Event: Nepal Earthquake
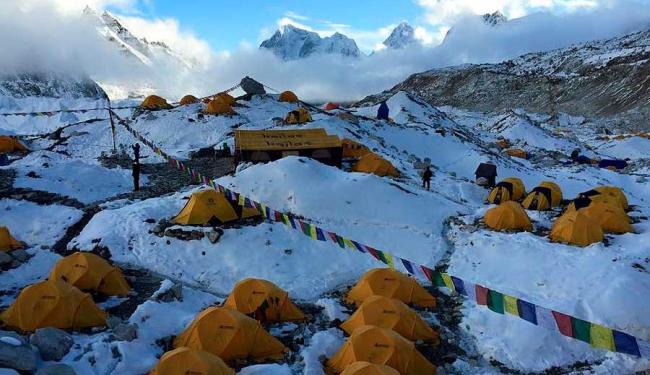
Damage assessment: no_damage